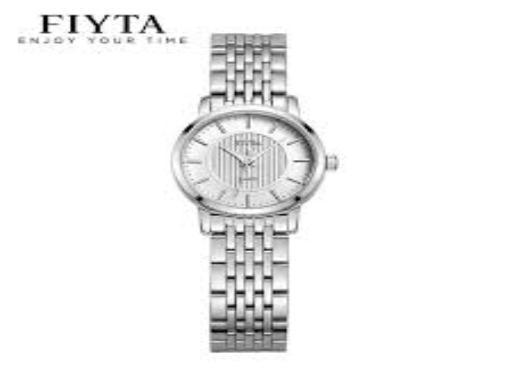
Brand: fiyta
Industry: Electronic